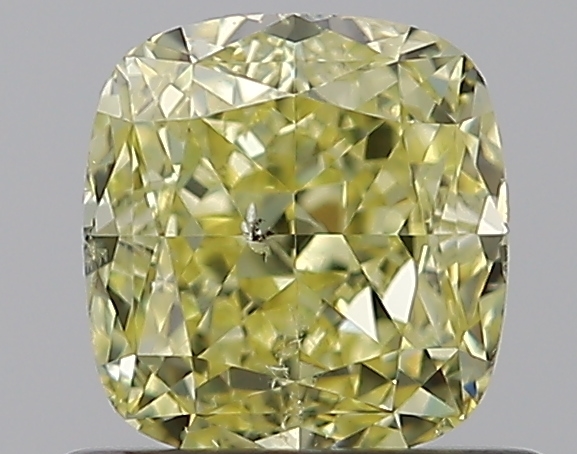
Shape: cushion
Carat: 0.8
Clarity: SI1
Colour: FANCY
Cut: EX
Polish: EX
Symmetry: VG
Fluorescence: N
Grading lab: GIA
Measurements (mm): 5.27 x 4.97 x 3.42